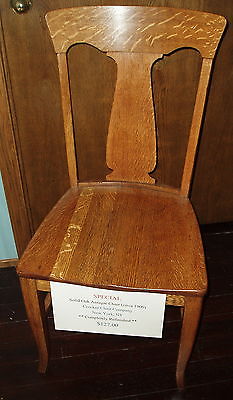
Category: chair